Military history of African Americans in the American Civil War

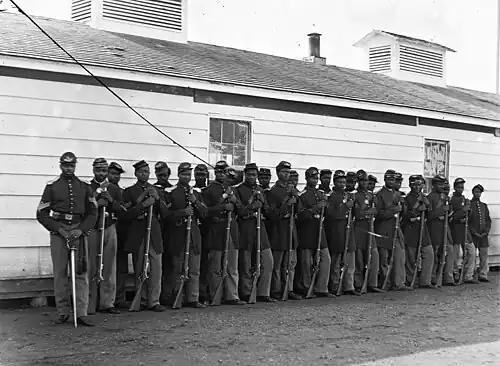
Company I of the 36th Colored Regiment, U.S. Colored Troops, (USCT) Infantry.

At the Battle of Port Hudson, Louisiana, May 27, 1863, the African-American soldiers bravely advanced over open ground in the face of deadly artillery fire. Although the attack failed, the black soldiers proved their capability to withstand the heat of battle, with General Nathaniel P. Banks recording in his official report: "Whatever doubt may have existed heretofore as to the efficiency of organizations of this character, the history of this day's proves...in this class of troops effective supporters and defenders." Noted for his bravery was Union Captain Andre Cailloux, who fell early in the battle. This was the first battle involving a formal Federal African-American unit.